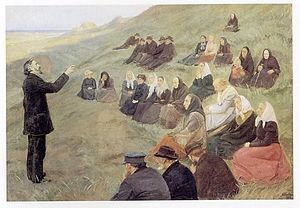
Missionær
Missionsmøde ved Fyrbakken paa Skagen, oliemaleri af Anna Ancher (1903).
En missionær arbejder på at udbrede en religion ved at omvende folk uden for den pågældendes religiøse gruppering. Missionærer ses i forbindelse med de